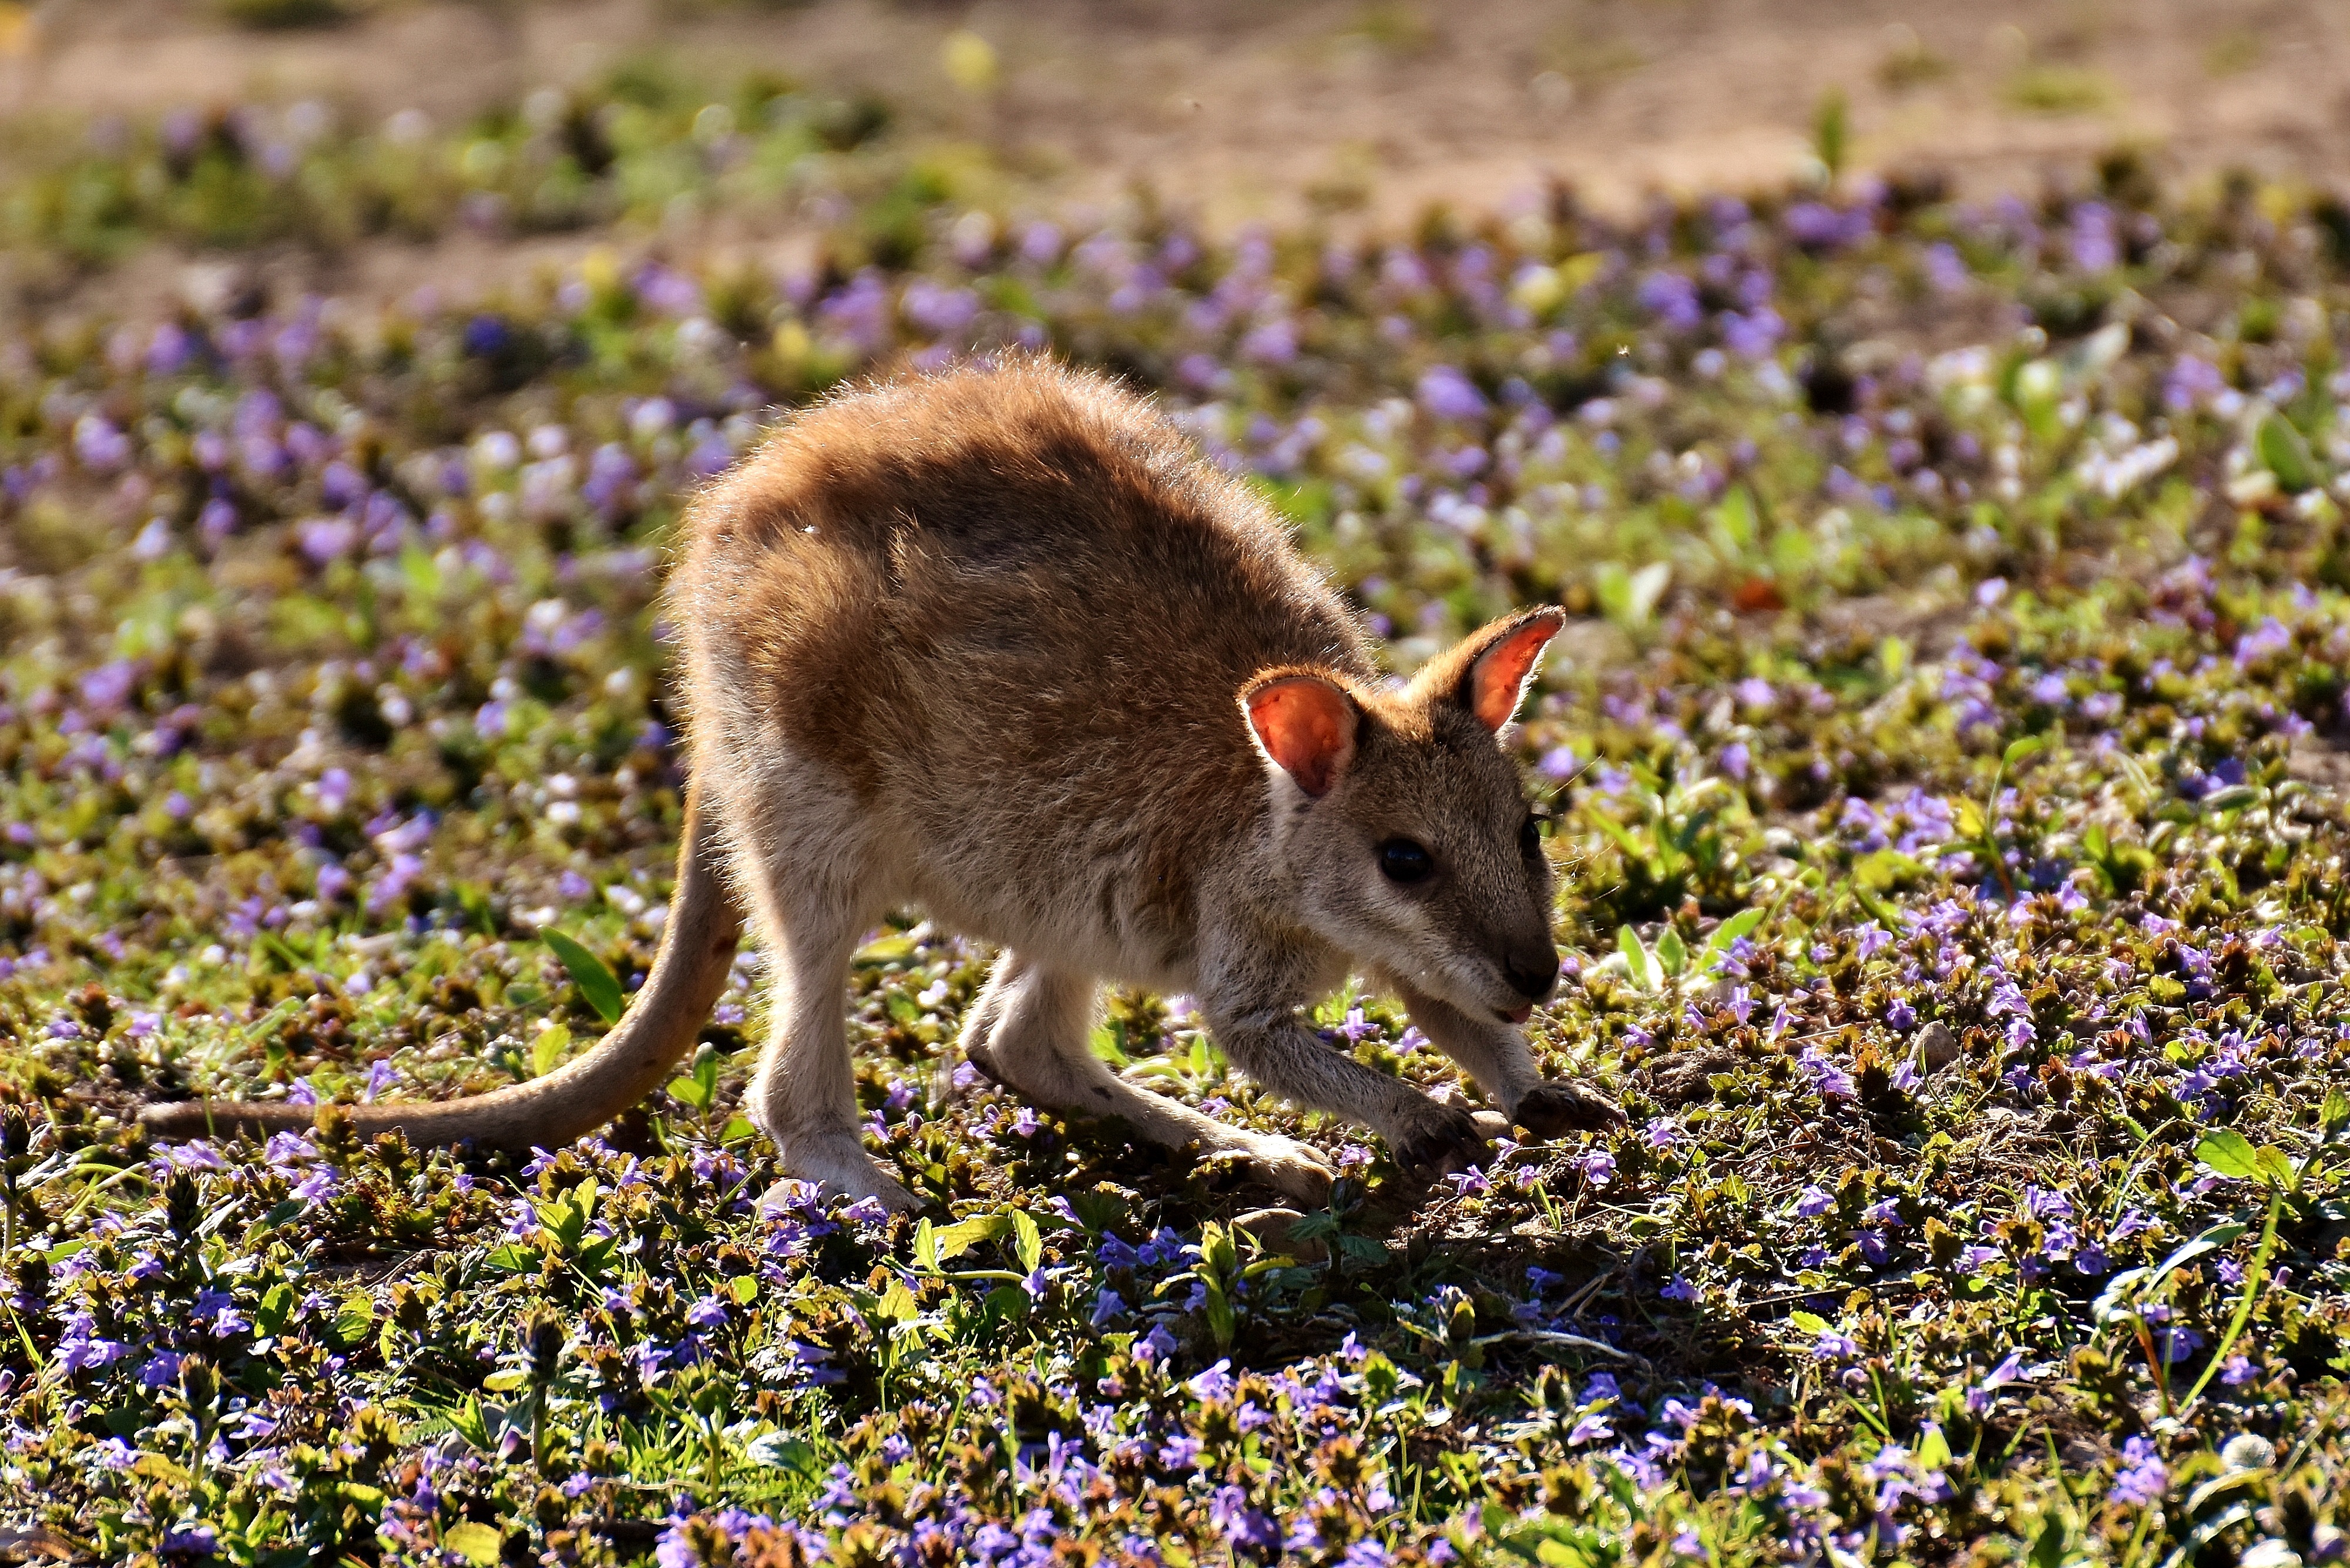
nature, grass, meadow, flower, animal, wildlife, young, mammal, child, fauna, kangaroo, wild animal, vertebrate, animal world, munich, tiergarten, young animal, tierpark hellabrunn